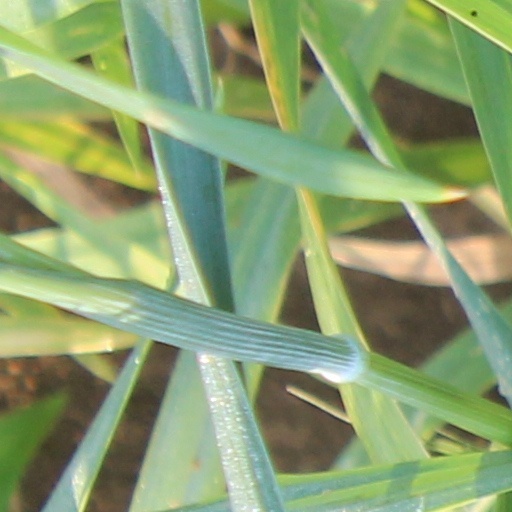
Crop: wheat